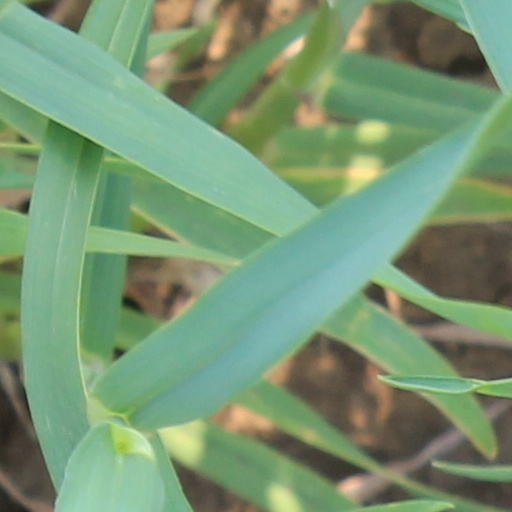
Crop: wheat